Corvette Stingray (concept car)

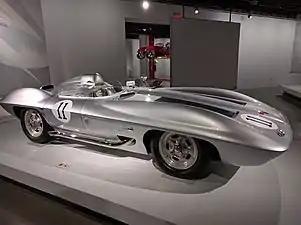
1959 Corvette XP-87 Stingray Racer on display at the Peterson Automotive Museum in Los Angeles, California, in July 2016

Even though it was raced as a private entry, Mitchell was pressured by GM to withdraw the car from competition in accord with the AMA ban. He eventually acquiesced, and the Stingray was retired from racing. It then underwent a series of modifications. Some of the changes requested by Mitchell included a full-width windshield and a passenger seat, making the car legal for use on public roads. This allowed Mitchell to drive the car on weekends as his personal vehicle. The modified vehicle was also exhibited as an experimental show car even while Mitchell continued to use it. After its career as a concept car was finished, it was retained by the GM Design Studio as a historically significant vehicle.